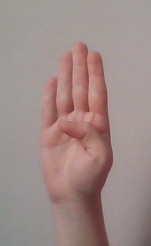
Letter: kaaf